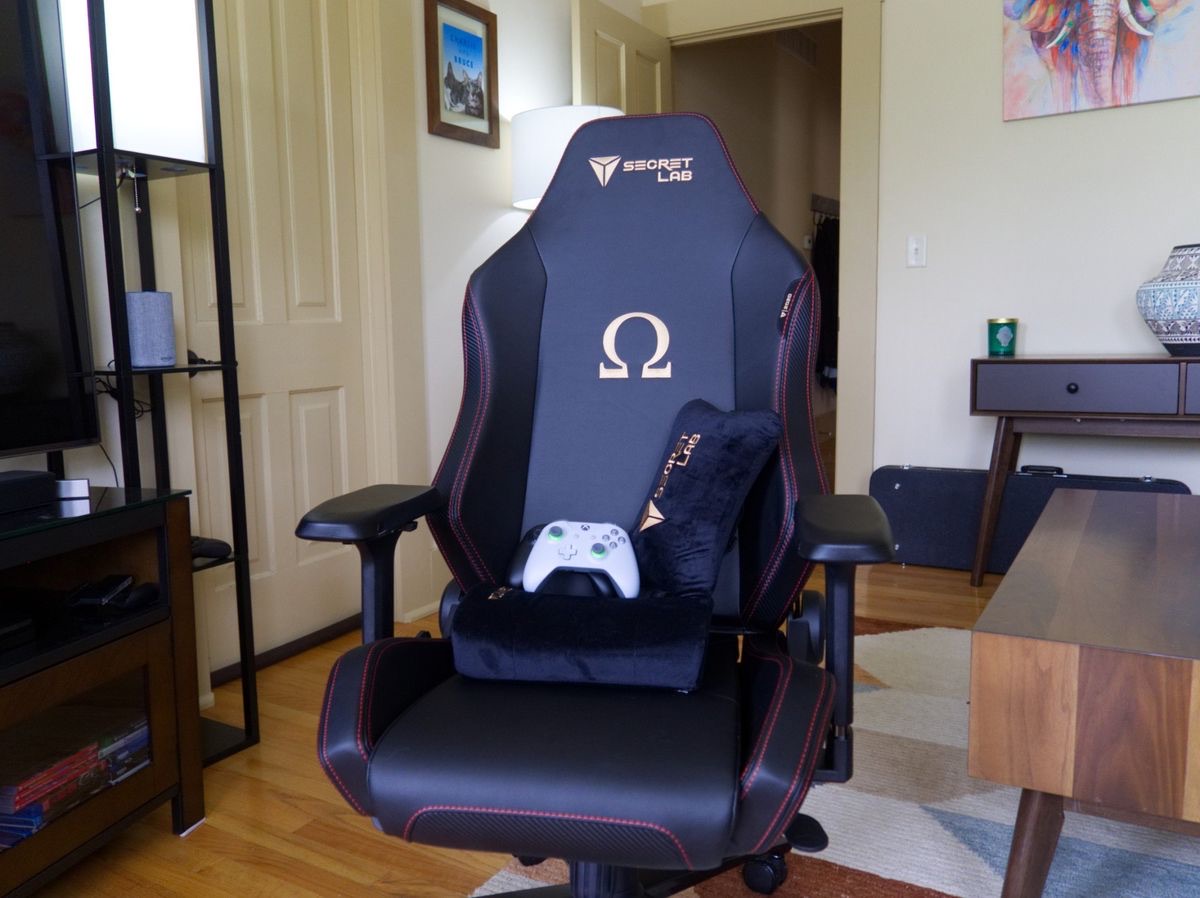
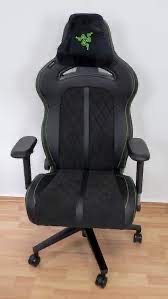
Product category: items_chair
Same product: no